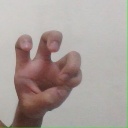
अक्षर: छ